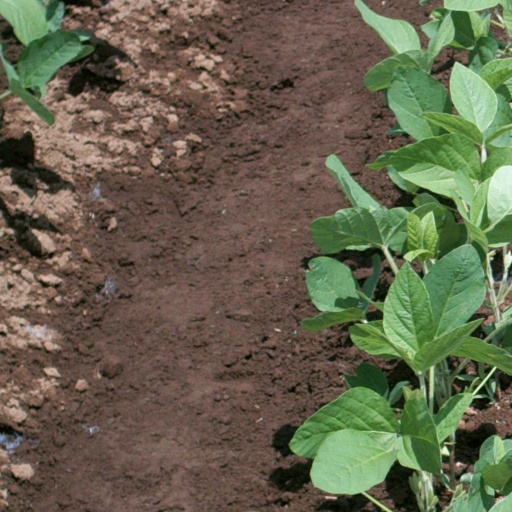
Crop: soybean